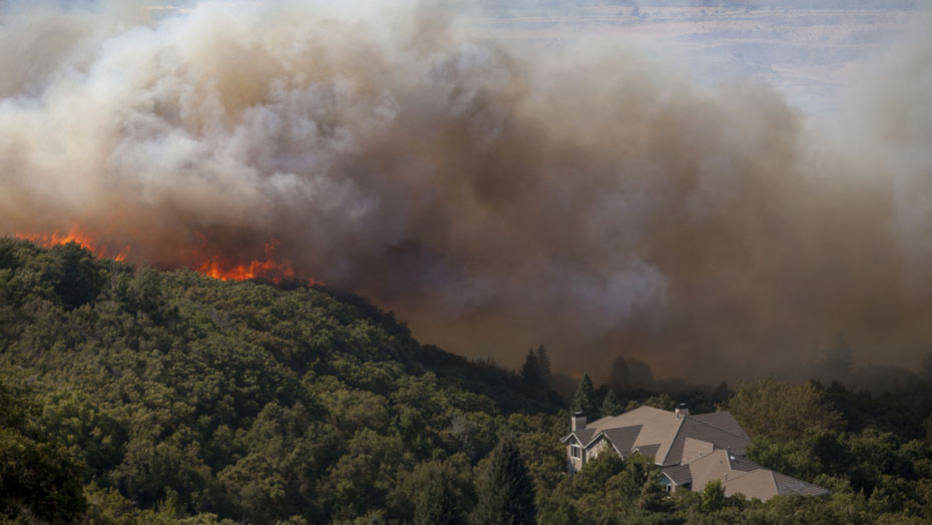
Fire: yes
Smoke: yes